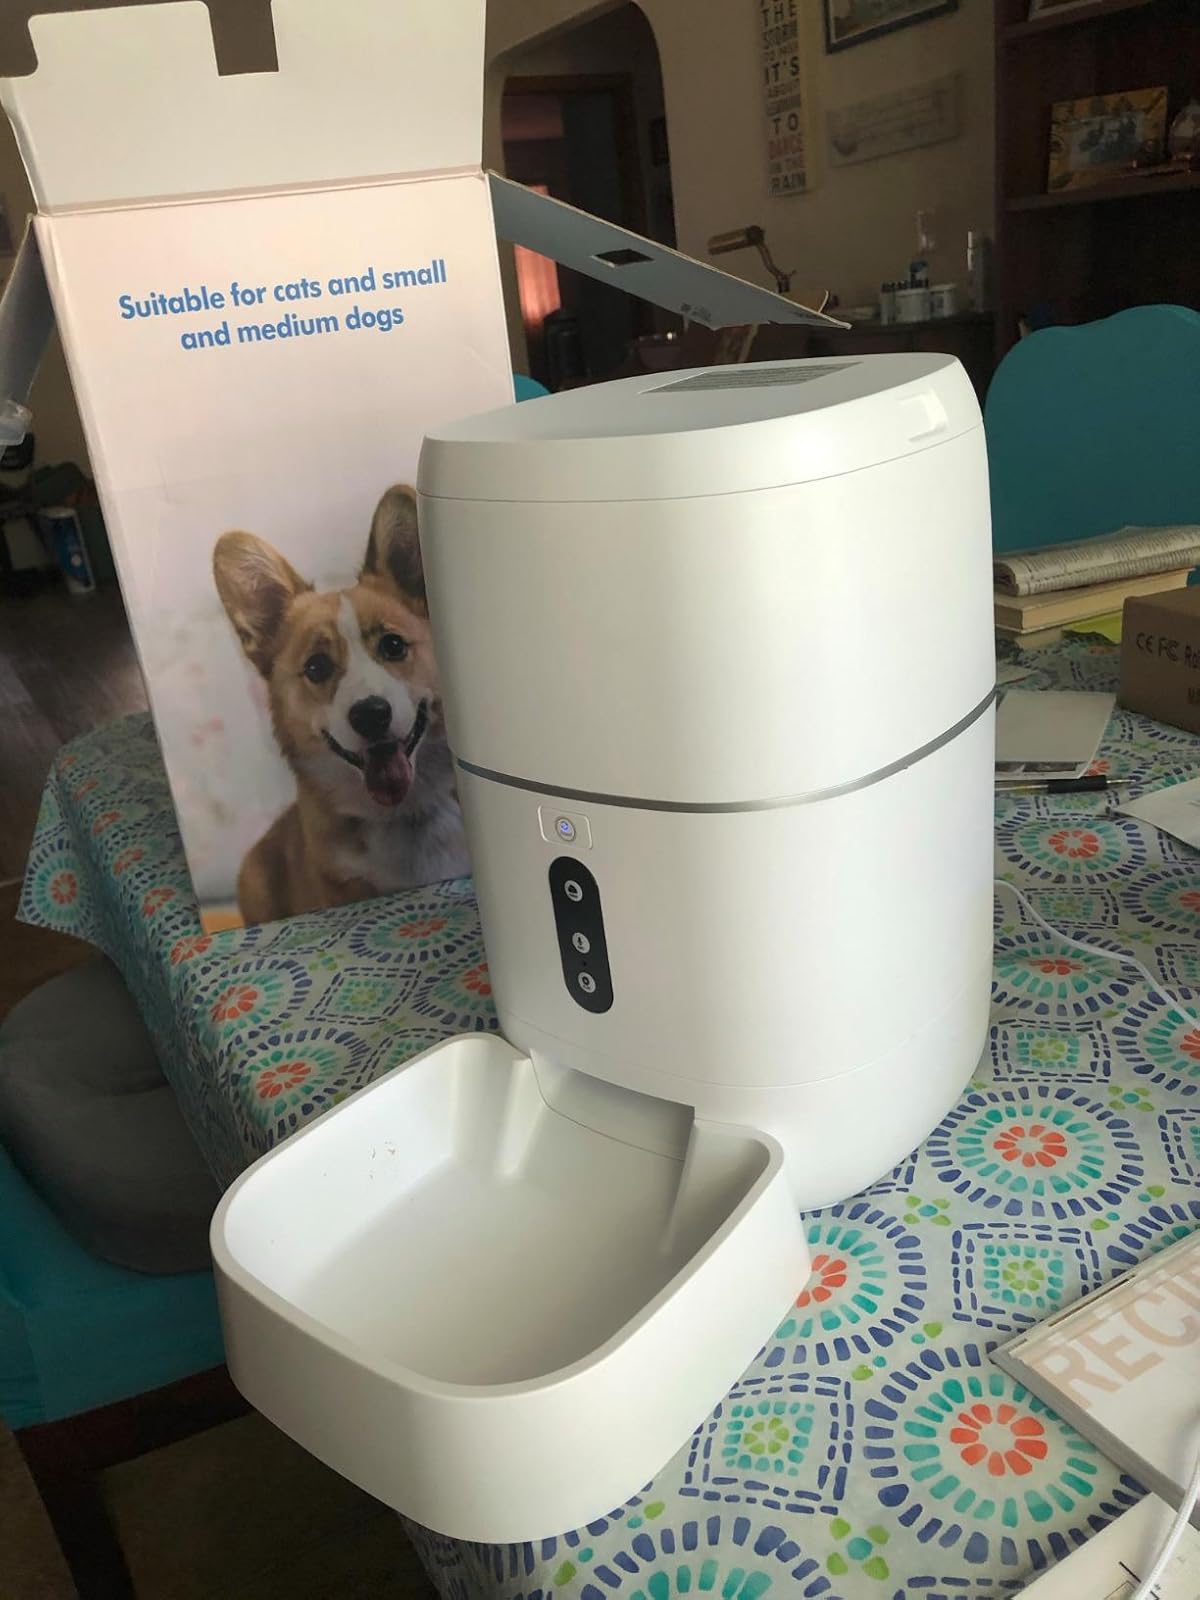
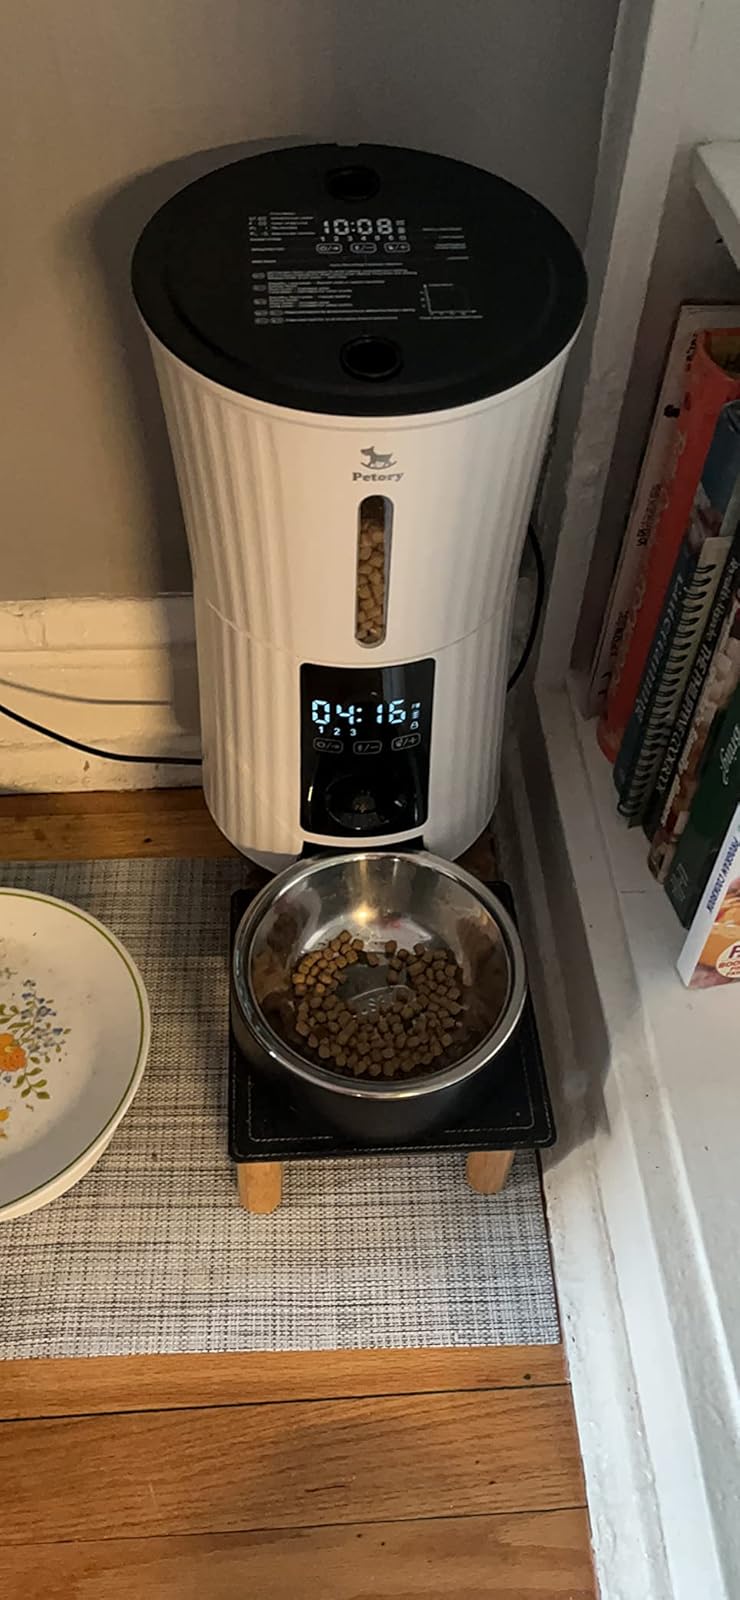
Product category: items_feeder
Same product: no